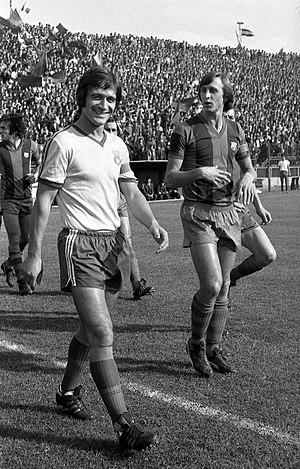
Ion « Liță » Dumitru, né le 2 janvier 1950 à Bucarest en Roumanie, est un ancien joueur et entraîneur de football roumain.